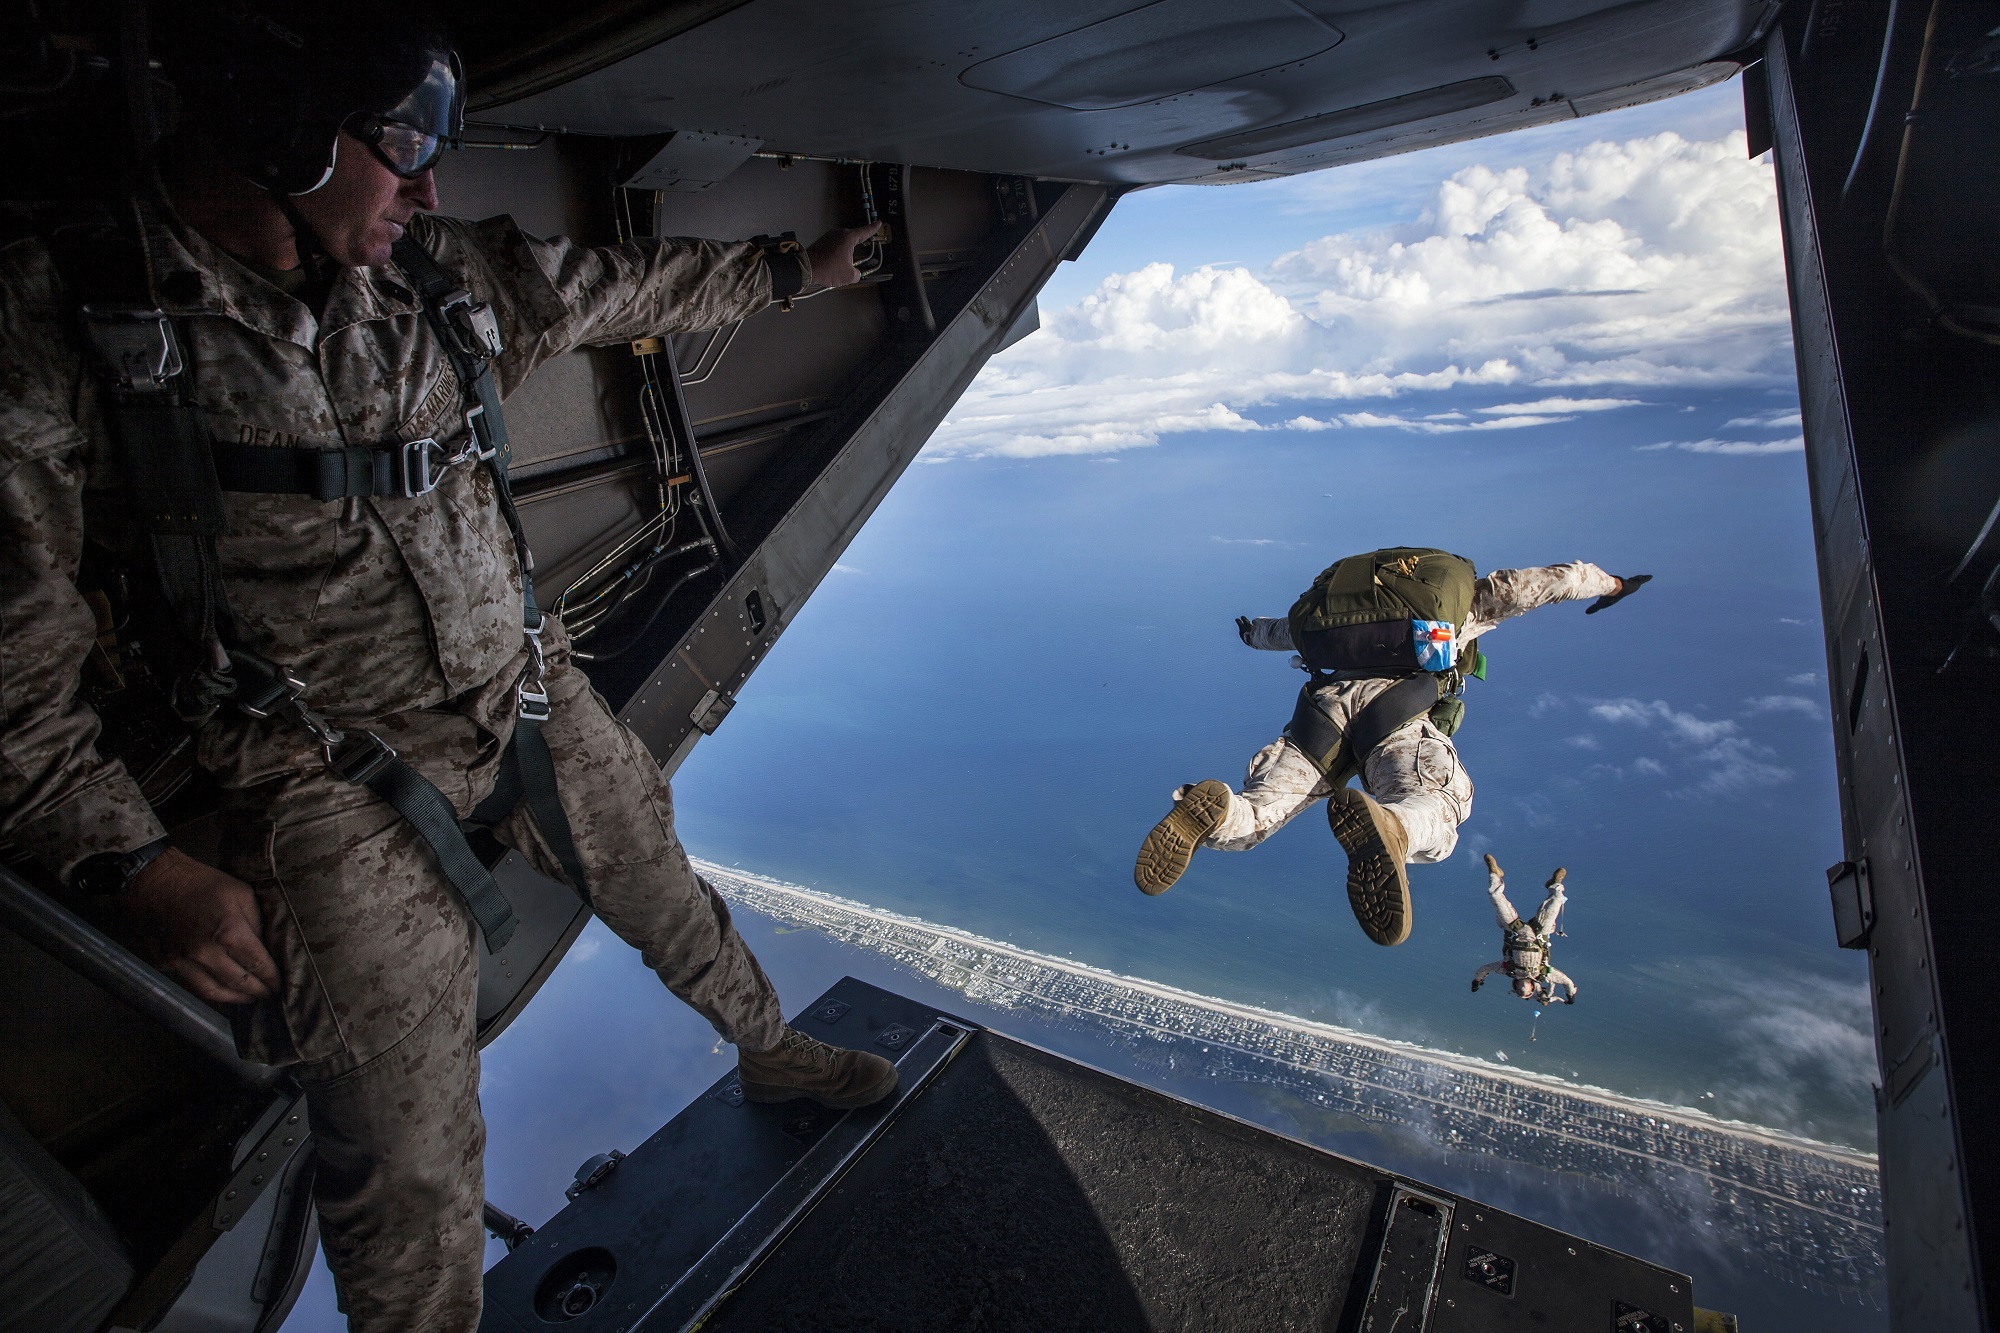
plane, military, jumping, vehicle, training, parachute, skydiving, danger, screenshot, parachuting, skydivers, parachutists, para rescuers, atmosphere of earth